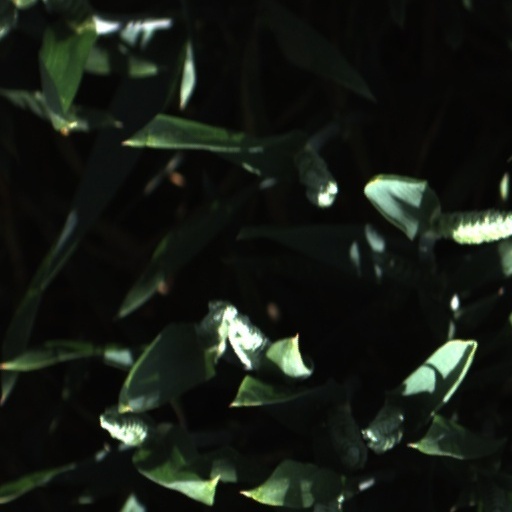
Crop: wheat